Aberthaw

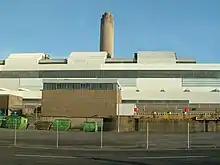
The Aberthaw Power Station uses locally sourced fuel.

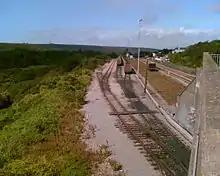
Aberthaw station. Overview as 66101 waits to enter Power Station

Aberthaw's maritime trade continued throughout the 18th century, but by the 1840s, its role as a port had declined, and the "Topographical Dictionary of Wales" (1849) stated that '[the harbour] is resorted to by a few coasting-vessels of inferior burthen'. In 1851, Aberthaw had a population of 495 people. The principal material then being exported, however, was the local lias limestone, called Aberthaw tarras, which was used to make hydraulic lime, which sets under water and was therefore very useful for building light houses (including the Eddystone Lighthouse) and canal locks. This limestone, considered to be of high quality, was to play a key role in the local economy during the ensuing years, beginning with the opening of Aberthaw Lime Works in January 1888. From December 1897, the area was served by the newly constructed Vale of Glamorgan Railway, and a second plant, the Aberthaw and Bristol Channel Portland Cement Works, began production to the north of the village in 1916. Today, the Vale of Glamorgan line remains open. This provides a link to the power station and cement works, and after being closed to passengers on 13 June 1964, was reopened to passenger traffic on 10 June 2005 but only with Rhoose (for Cardiff International Airport) and Llantwit Major stations rebuilt.